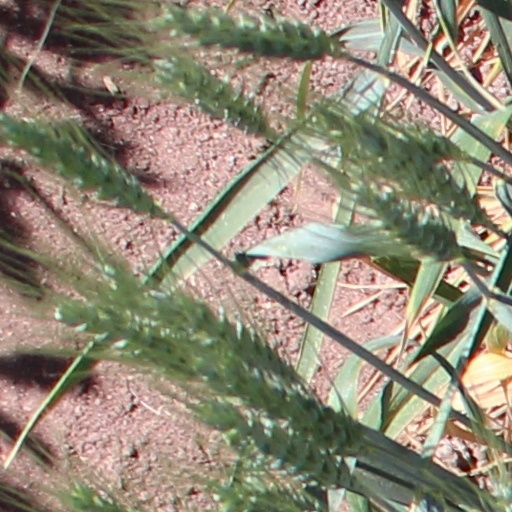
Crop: wheat